Refusal to serve in the Israel Defense Forces

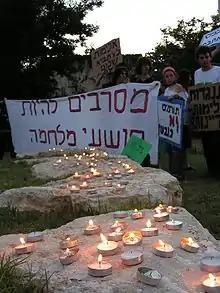
Israeli "refusniks" at a demonstration

Although Israel has mandatory conscription, some Israelis do not serve in the military. Israeli Arabs are not drafted, though they may enlist, and increasing numbers serve voluntarily including at very senior level. Haredi Jews were exempt, so long as they did study in yeshivas (up to a maximum of 62,500 individuals), based on an arrangement worked out with David Ben-Gurion in 1948 and the Tal Law, though small numbers volunteer to serve in the IDF, especially in the Netzah Yehuda Battalion. The exemption lapsed on August 1, 2012, after being struck down by the Israeli Supreme Court in April 2012. Orthodox women can avoid service on the basis of their religion upon filing certain paperwork. After becoming officially exempt, religious women may choose to do national service work instead, although this is not compulsory. Many people who are "unfit" or "unqualified", either mentally or physically, are also exempt. Military service can often be postponed for further education—either college or university, or technical studies. Finally, a number of people refuse to serve because of pacifist views, because they believe the IDF is not an army of defense, or refuse certain orders based on their disagreement with government policy.